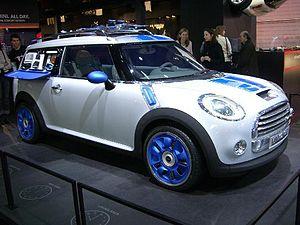
La Mini Clubman est une automobile de type break développée par le constructeur britannique Mini. C'est le premier véhicule de ce type de la gamme Mini à voir le jour depuis le rachat de la marque par le Groupe BMW. Le nom est apparu la première fois sur une version 3 portes GT de la Mini de 1959.